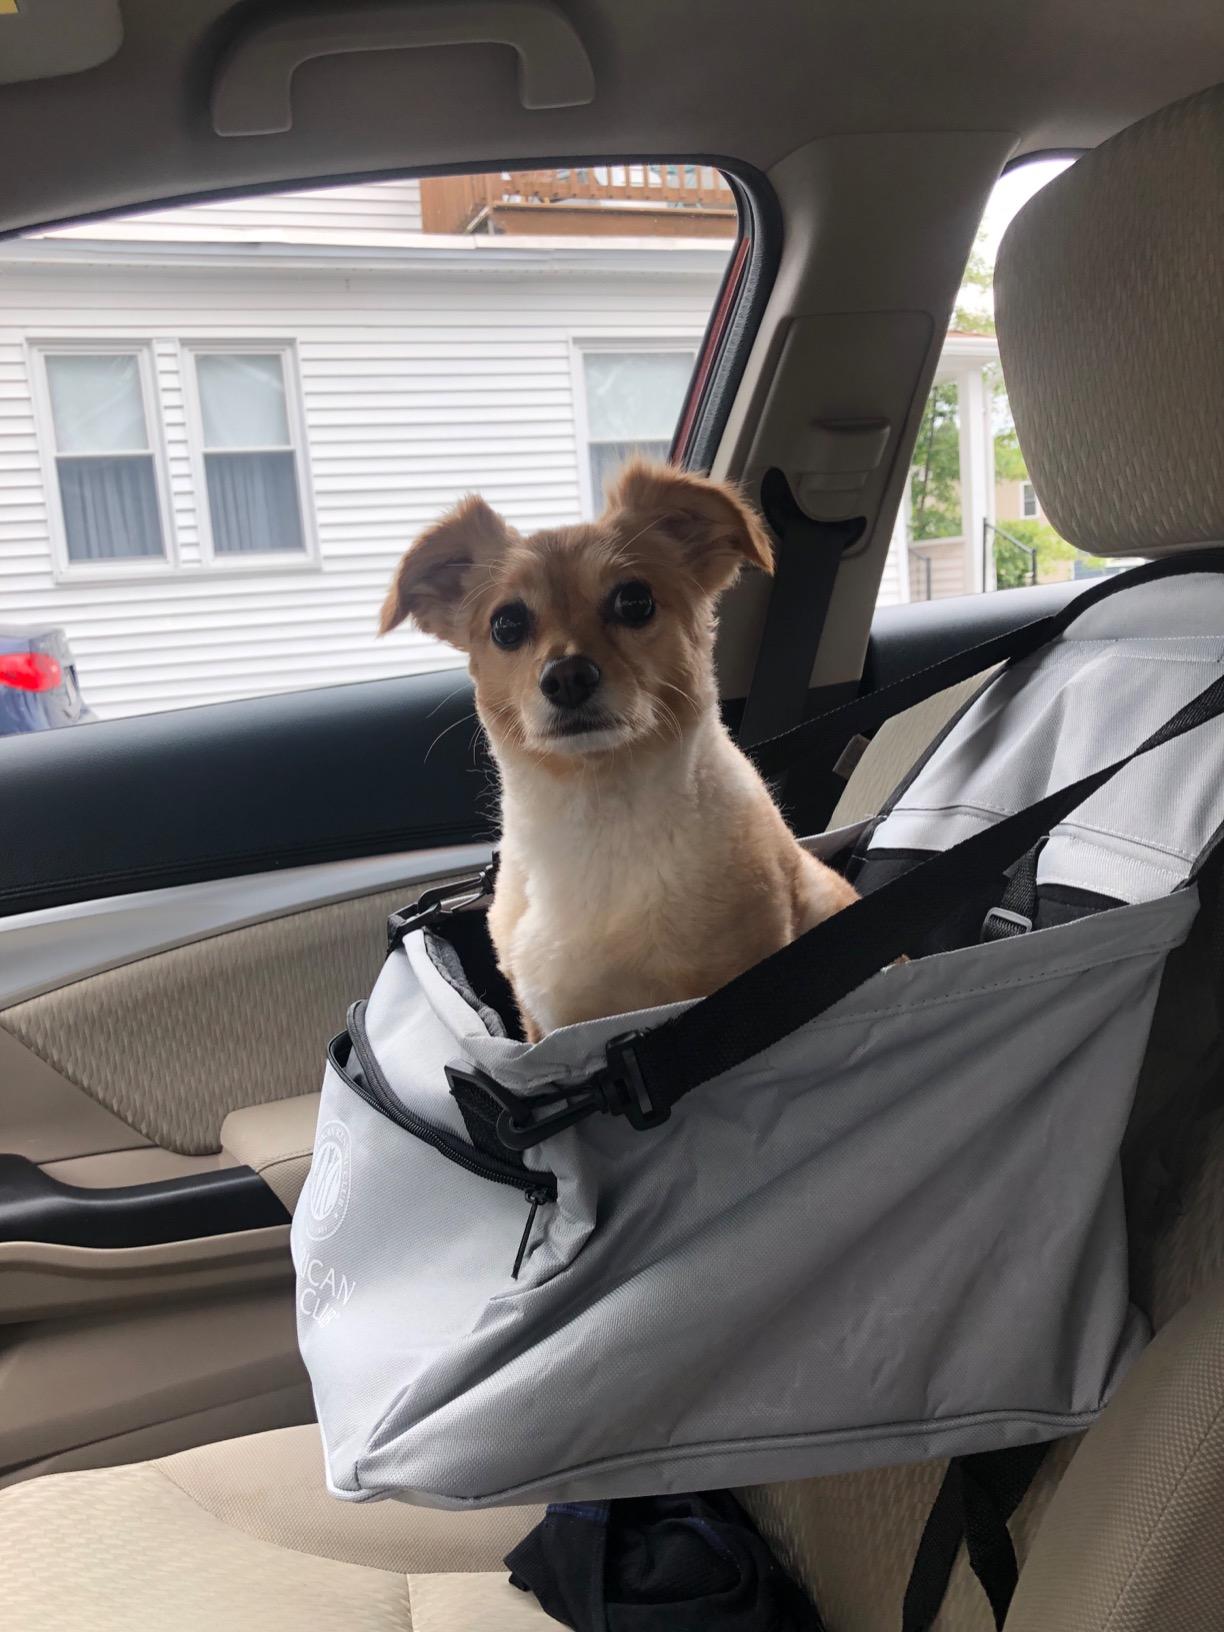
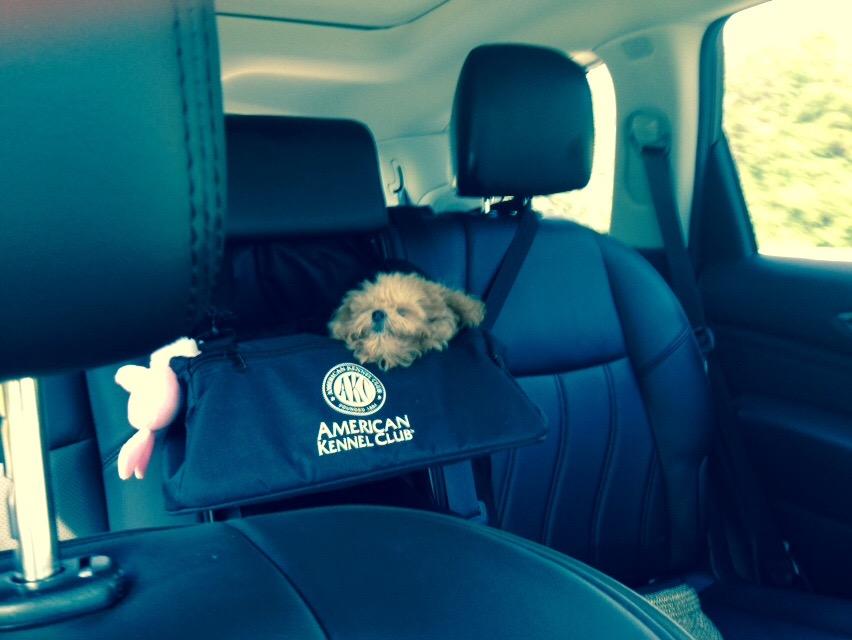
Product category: items_kennel
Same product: no